Brown sugar

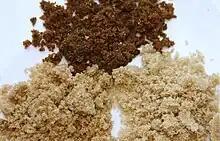
Brown sugar examples: Muscovado (top), dark brown (left), light brown (right)

The meaning of the term 'brown sugar' has changed over time. Americans also referred to the 'brown sugar of commerce', which could be refined with a yield of 70% of white sugar. In the United Kingdom it was the same. There were two kinds of raw sugar. The most common kind was muscovado, a.k.a. "brown sugar", and was processed by British sugar refineries. The other kind of raw sugar was brown sugar which had been clayed and was known as clayed sugar. It was used for domestic purposes, but this usage was diminishing. In the 19th century United States the same meaning of the words raw sugar, brown sugar and muscovado was also noted: "Raw sugar, commonly called muscovado or brown sugar, not advanced beyond its raw state by claying, boiling, clarifying or other process".